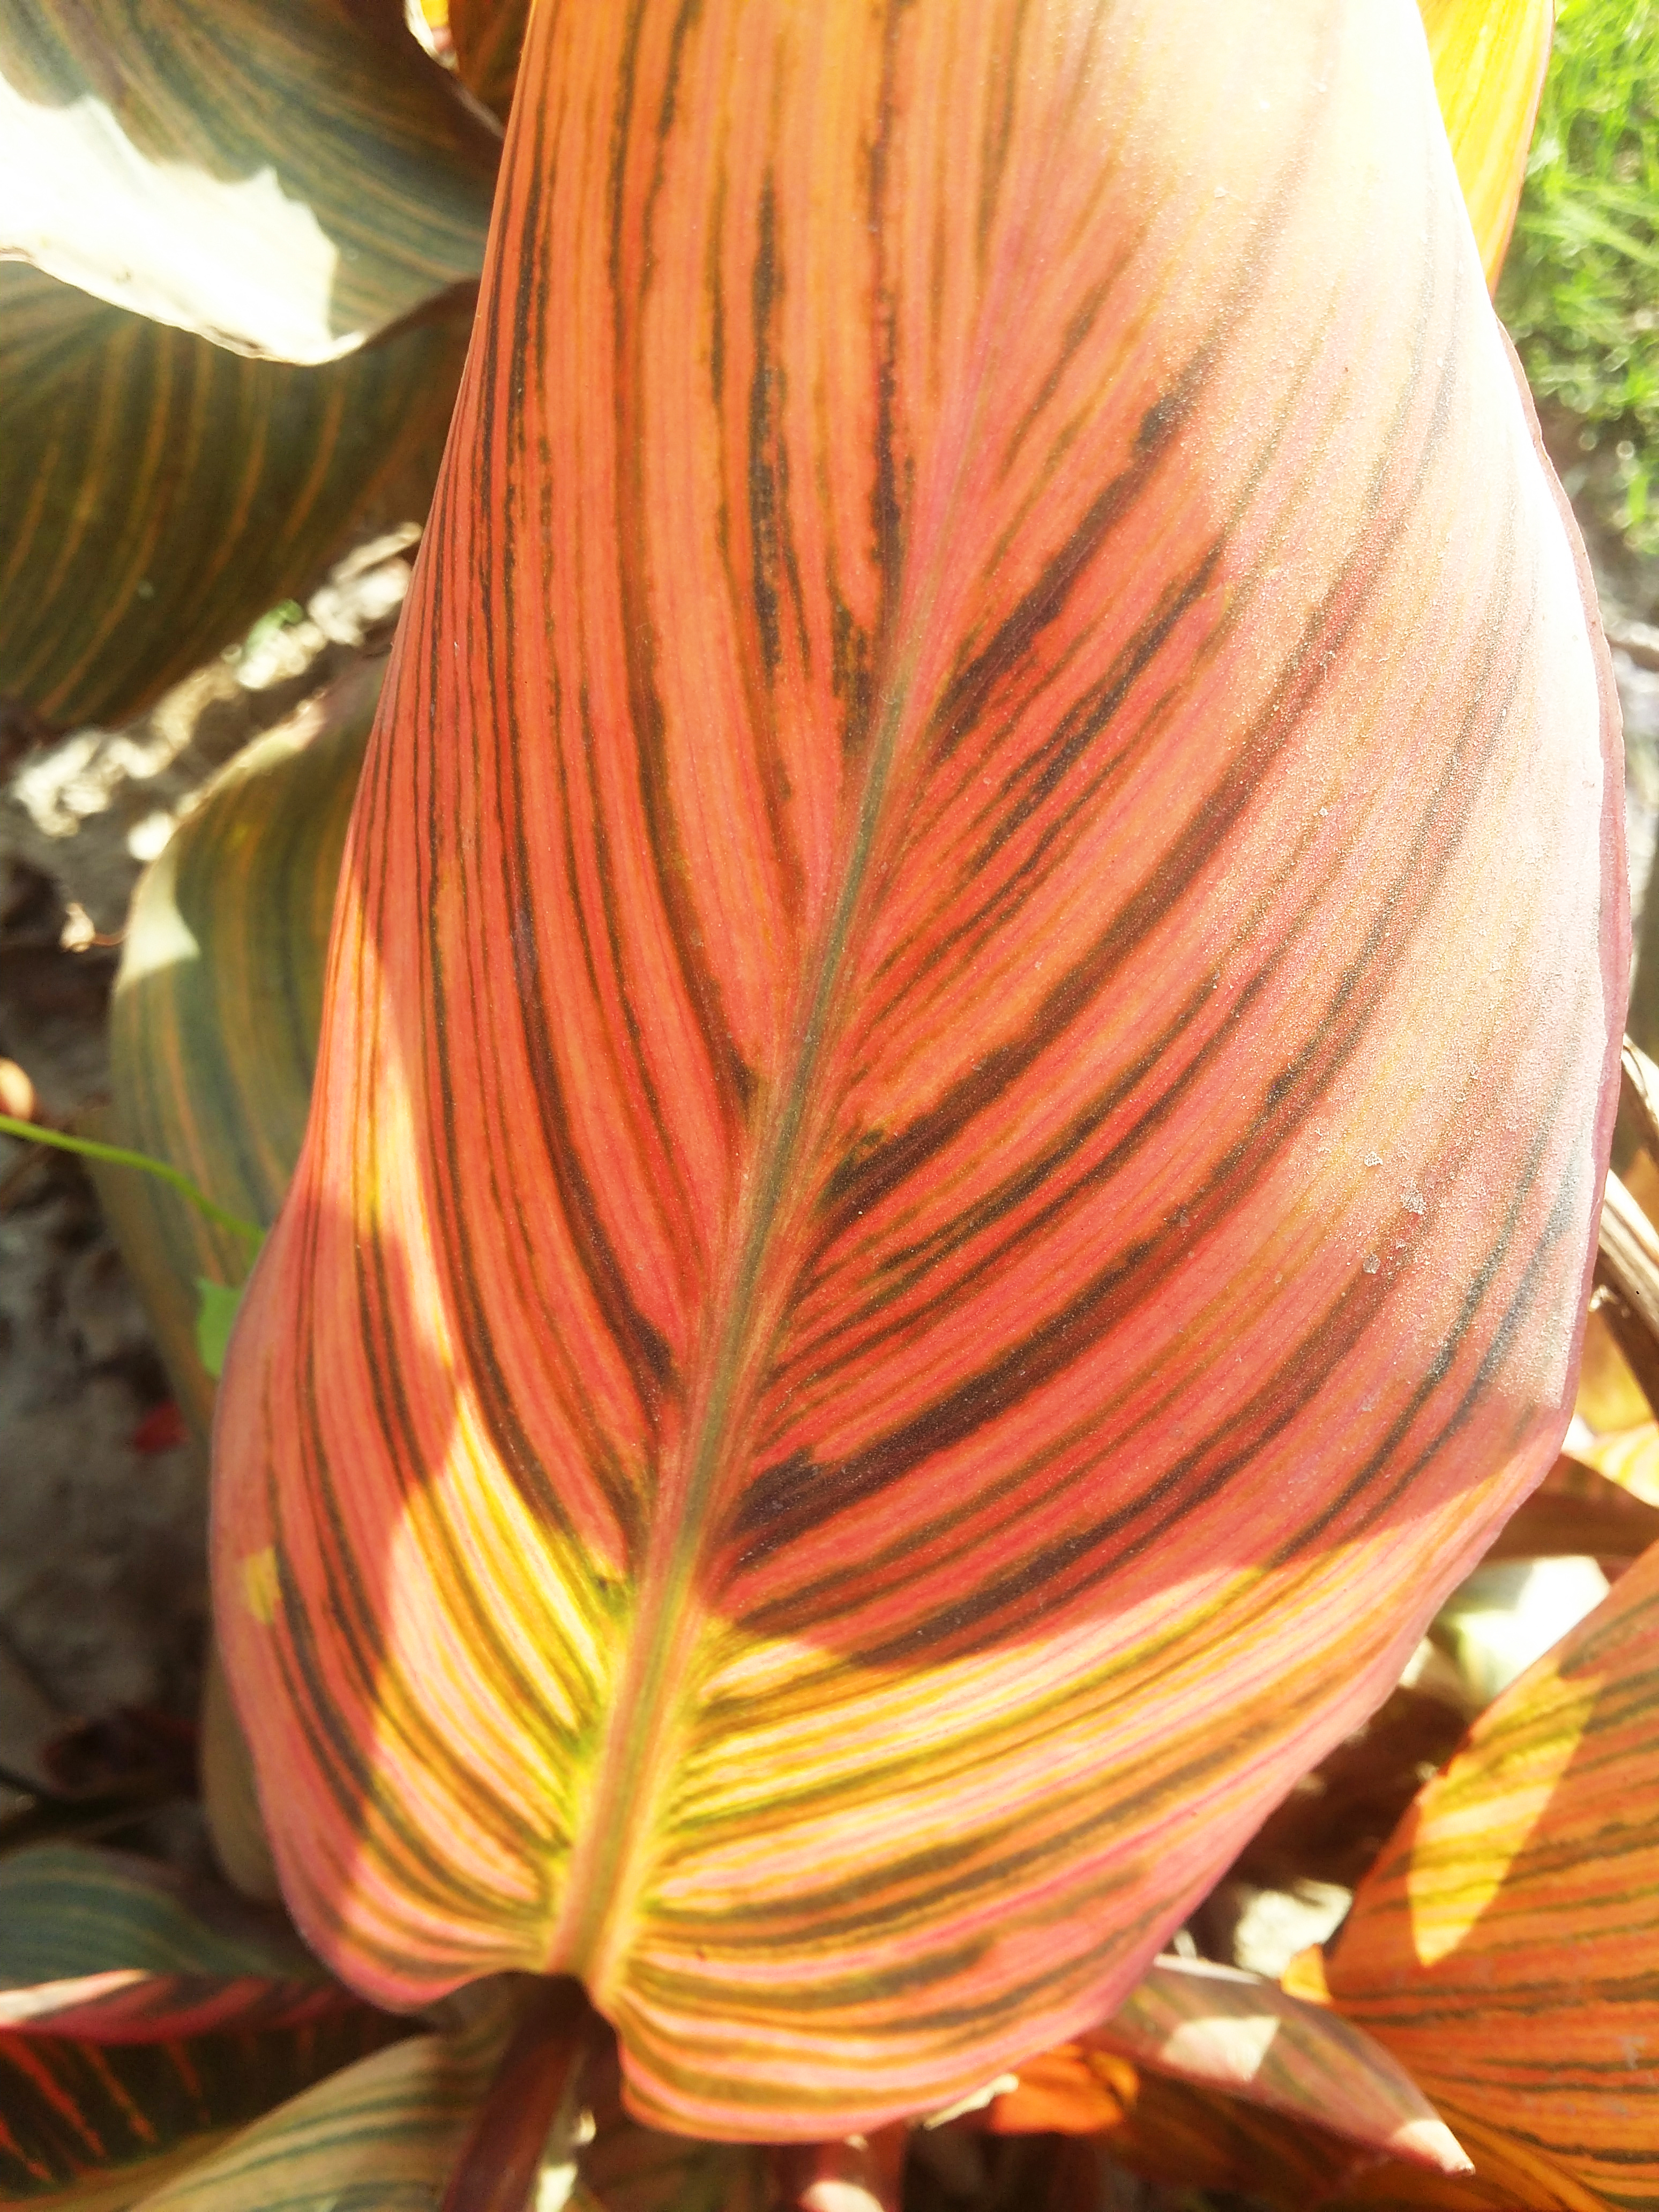
floral, nature, background, flower, summer, pattern, colorful, plant, card, spring, decoration, color, art, design, garden, illustration, water, abstract, vintage, pink, watercolor, creative, blossom, bloom, leaf, beautiful, drawing, greeting, paper, green, hand, romantic, love, concept, natural, bouquet, wedding, beauty, flora, isolated, hipster, retro, white, painted, drawn, overhead, gift, flat, minimal, hip, close up, canna family, plant stem, petal, canna lily, hair coloring